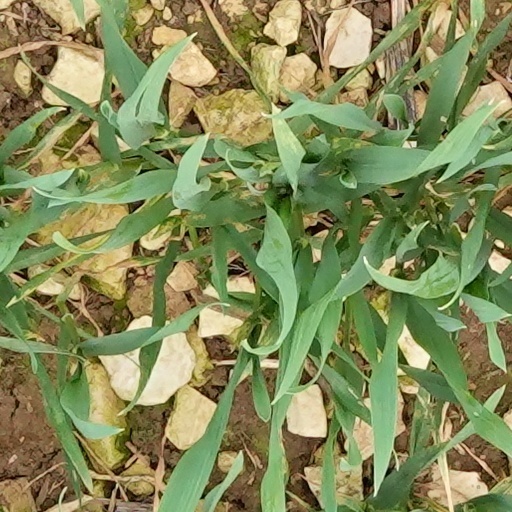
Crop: wheat